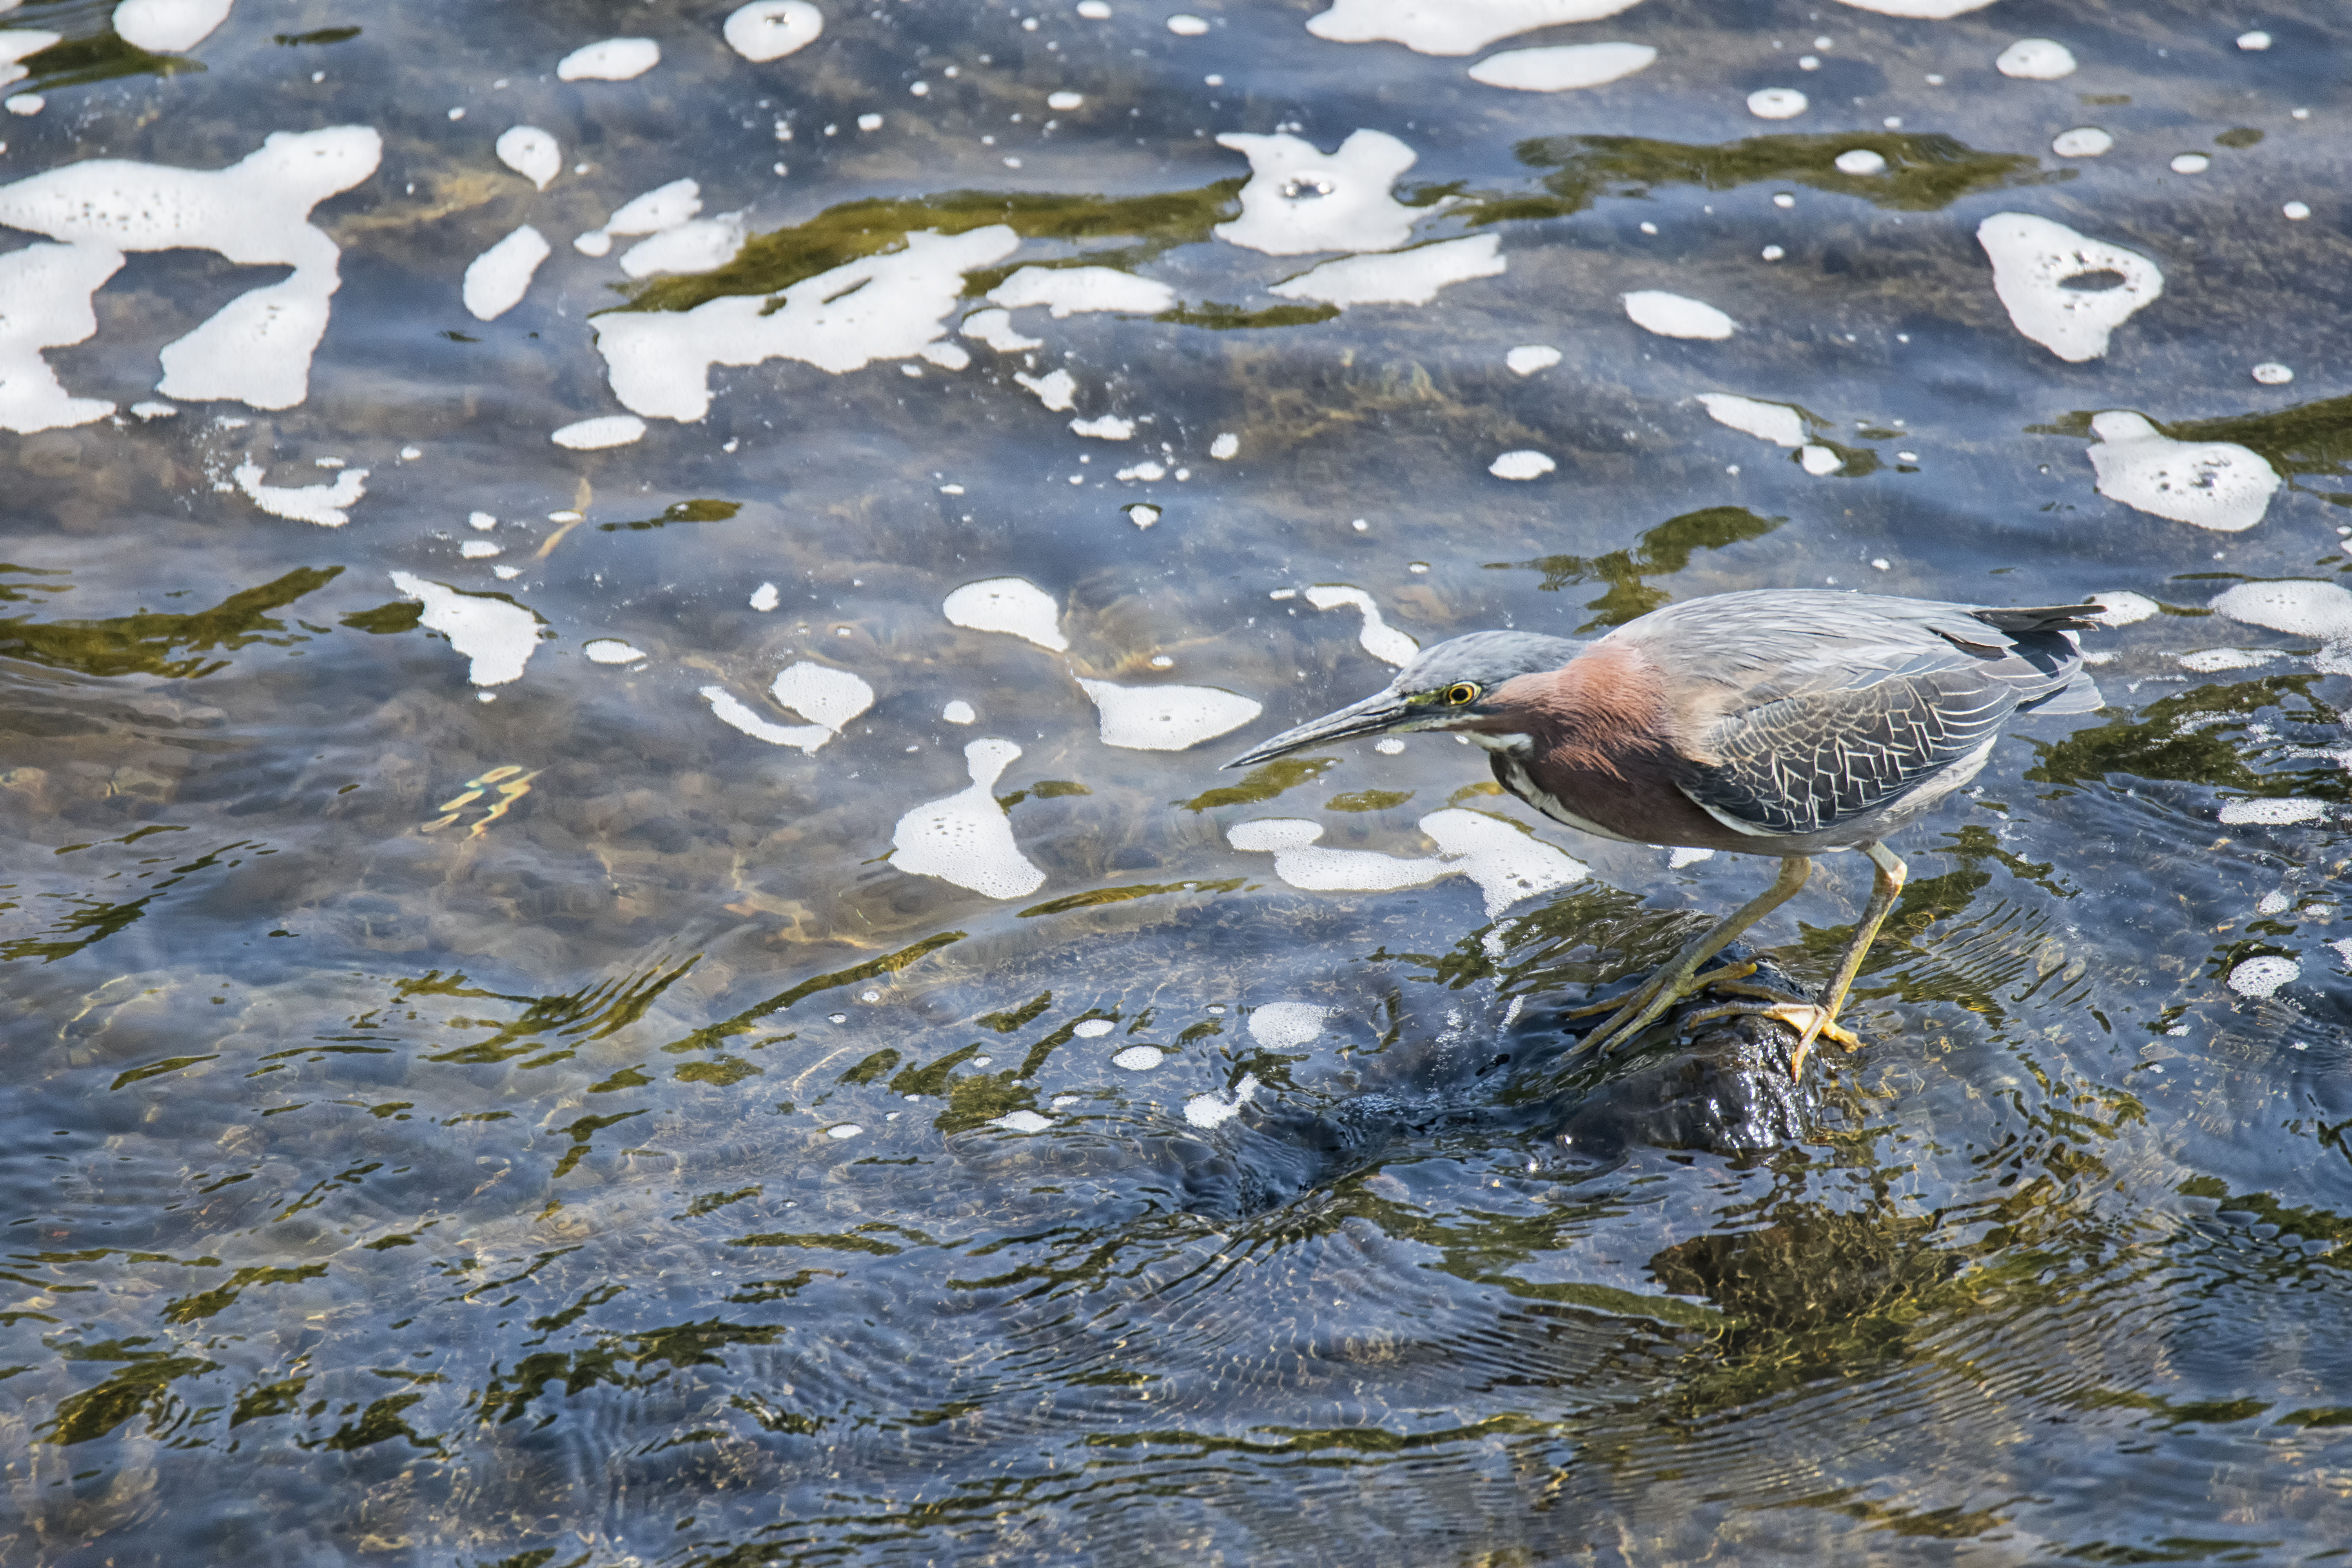
sea, water, nature, bird, river, pond, wildlife, green, reflection, fauna, canada, wetland, vert, quebec, heron, shorebird, sherbrooke, oiseau, old world flycatcher, perching bird